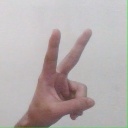
अक्षर: क